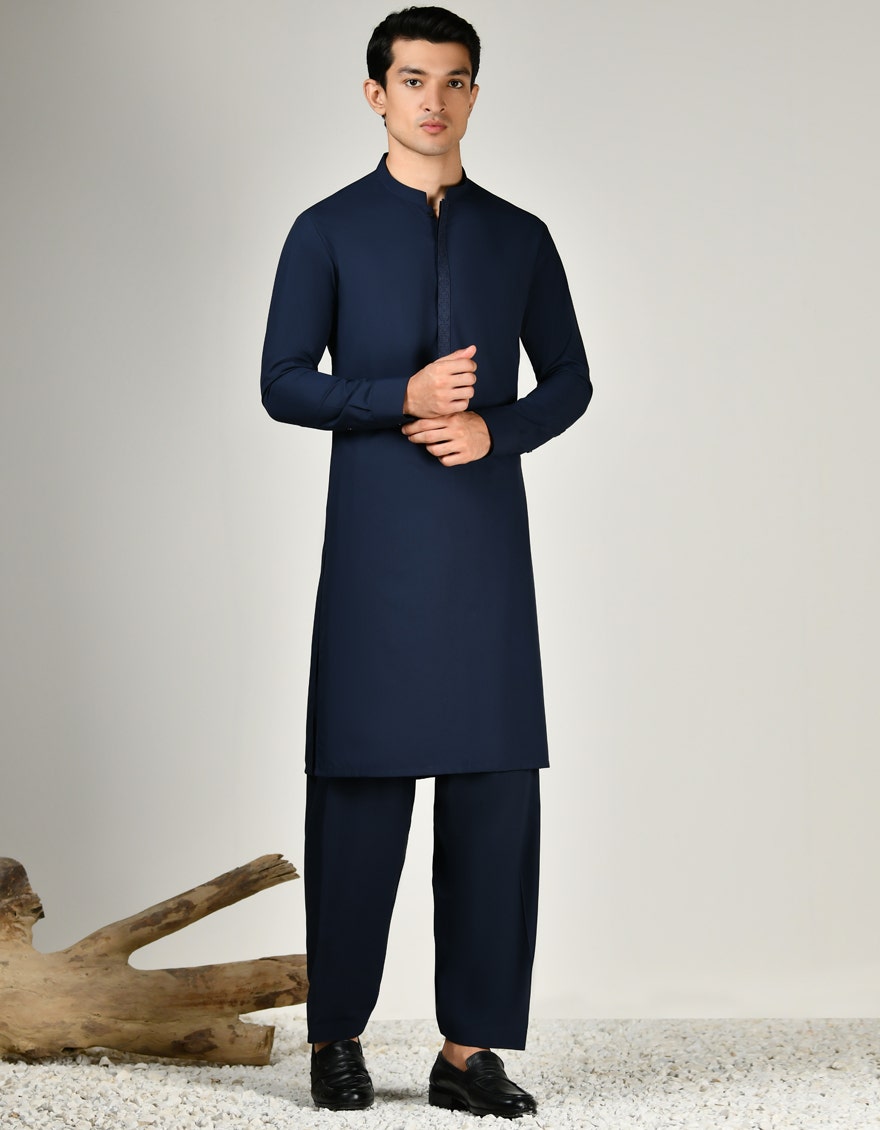
navy kurta pajamas